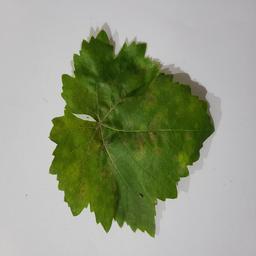
Label: Powdery Mildew